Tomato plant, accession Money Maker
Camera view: horizontal (90 deg, fisheye); turntable rotation: 60 degrees
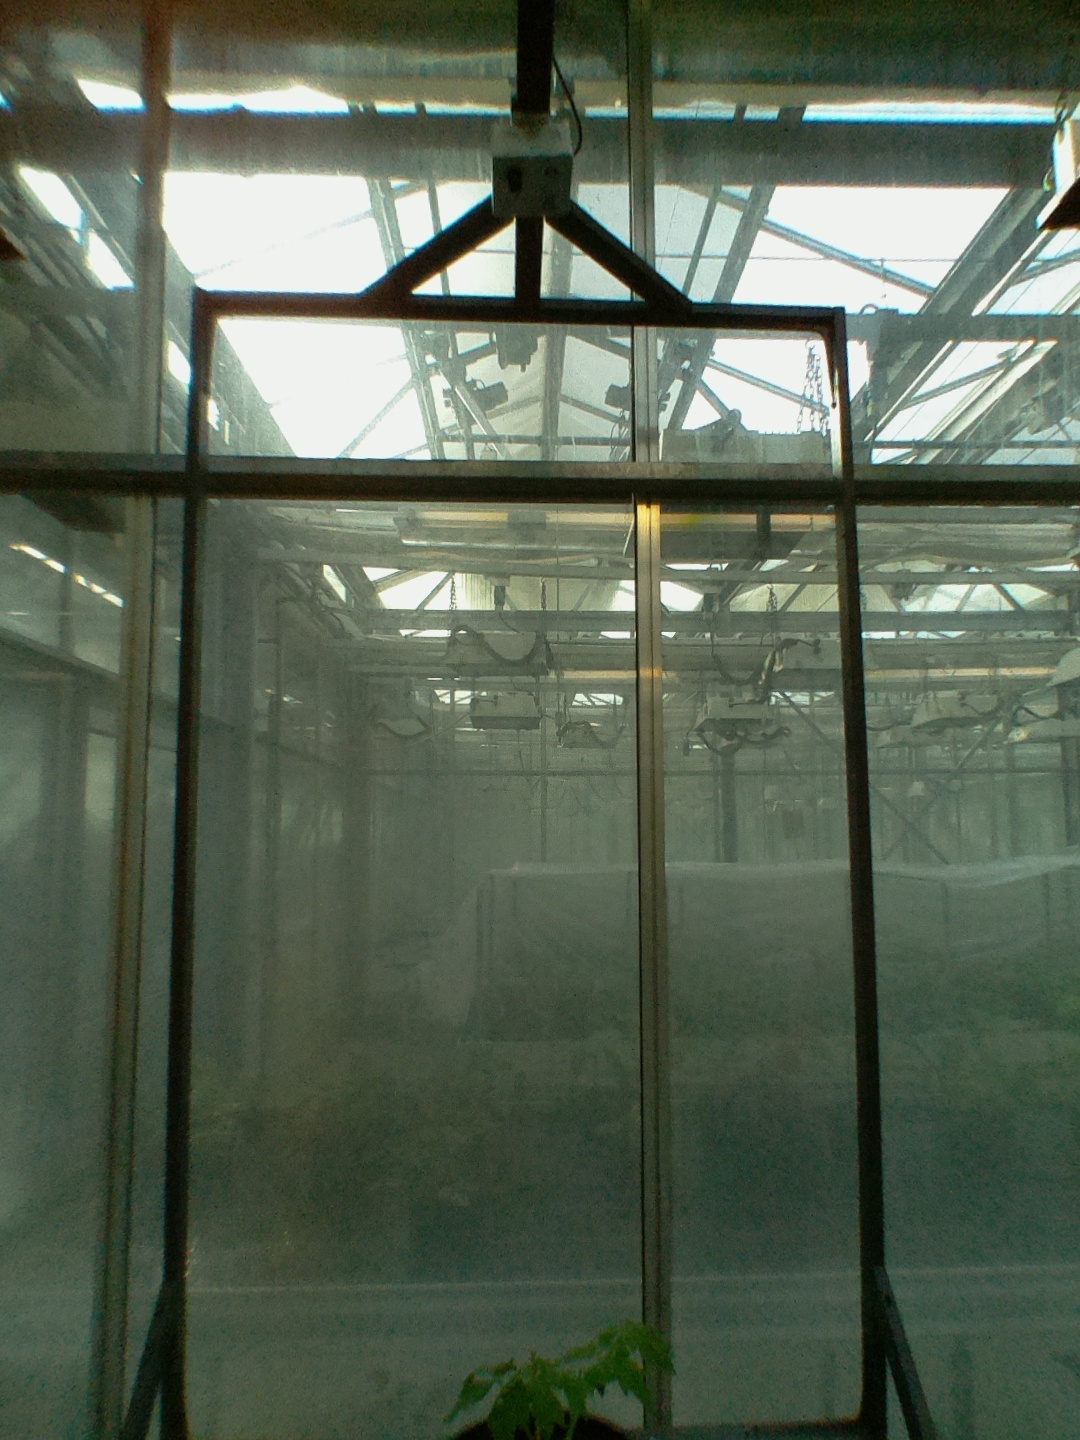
BBCH growth stage 13: 6 of true leaves visible